Quilpie, Queensland

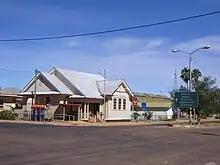
Quilpie post office, 2007

Quilpie residents enjoy free access to many amenities including a post office, the town library, swimming pool, golf course, museum, sports grounds, an air-conditioned hall and supper room etc. There are well stocked stores and plenty of attractions for visitors with displays of opals and the works of local artists and as well as an information centre. The Brick Hotel has been restored to house displays of opal and art and provide a community learning space.